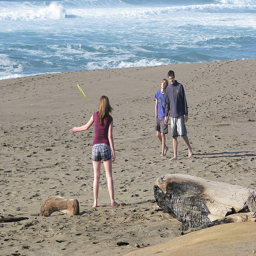
Three people tossing a Frisbee on the beach.
a girl throws a frisbee to two boys on a beach
A girl throws a Frisbee on the beach.
People that are playing on the bitch with frisbee.
Three young people catching Frisbee on a sandy beach.